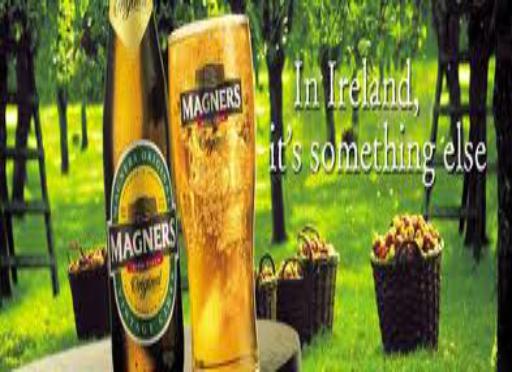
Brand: Magners Irish
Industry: Food